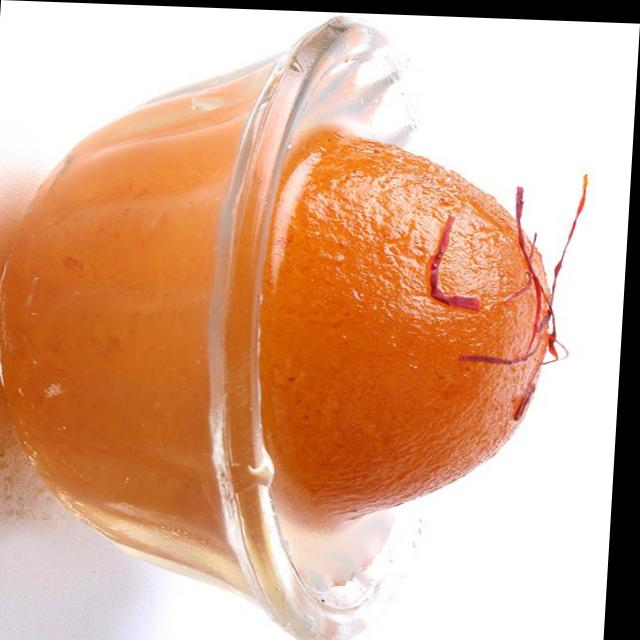
Dish: gulab_jamun